Eastern Nazarene College

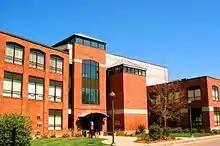
Front entrance to the Adams Executive Center in Quincy

On September 25, 1900, several come-outer Methodist clergy and laymen affiliated with the 19th-century Holiness movement opened a co-educational collegiate institute at the Garden View House in Saratoga Springs, New York. In a time when "pentecostal" served as a synonym for "holiness", it was named the Pentecostal Collegiate Institute (PCI). It was established to provide liberal education and ministry training in a preparatory academy, four-year college, and theological seminary. PCI operated under the auspices of the Association of Pentecostal Churches of America (APCA), a loose association of Wesleyan-holiness churches from eastern Canada down to the Middle Atlantic, and its own board of education. Lyman C. Pettit served as its first president. PCI was accredited by the New York State Education Department's board of regents of the University of the State of New York and was given state funding because a public school did not exist there at the time. In 1901, the institute changed locations in Saratoga Springs, from the Garden View House to the former Kenmore Hotel.